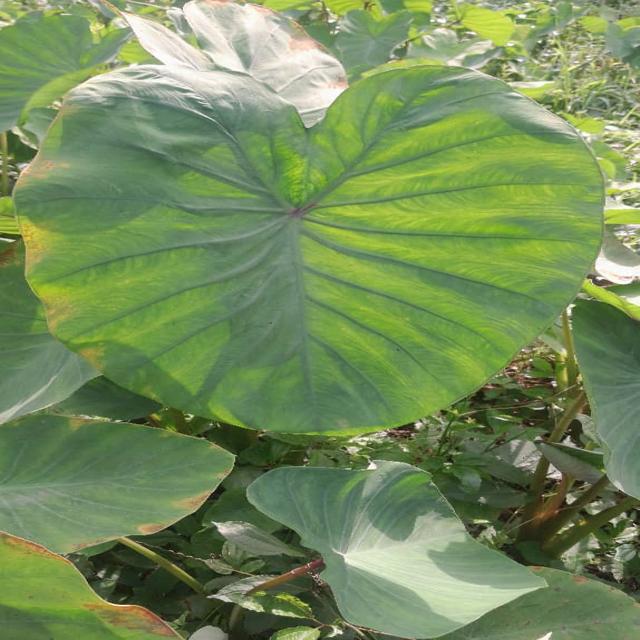
Label: Mid_Blight